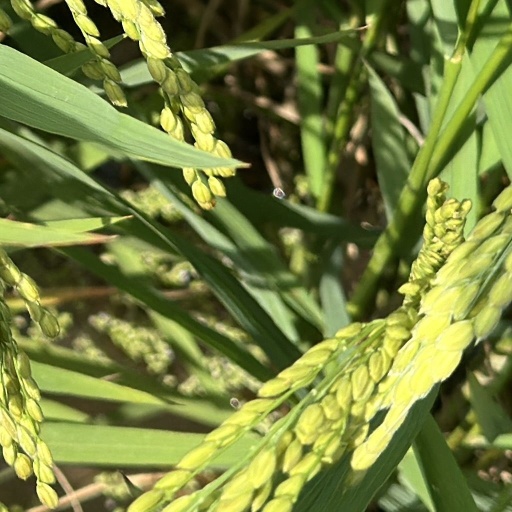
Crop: rice